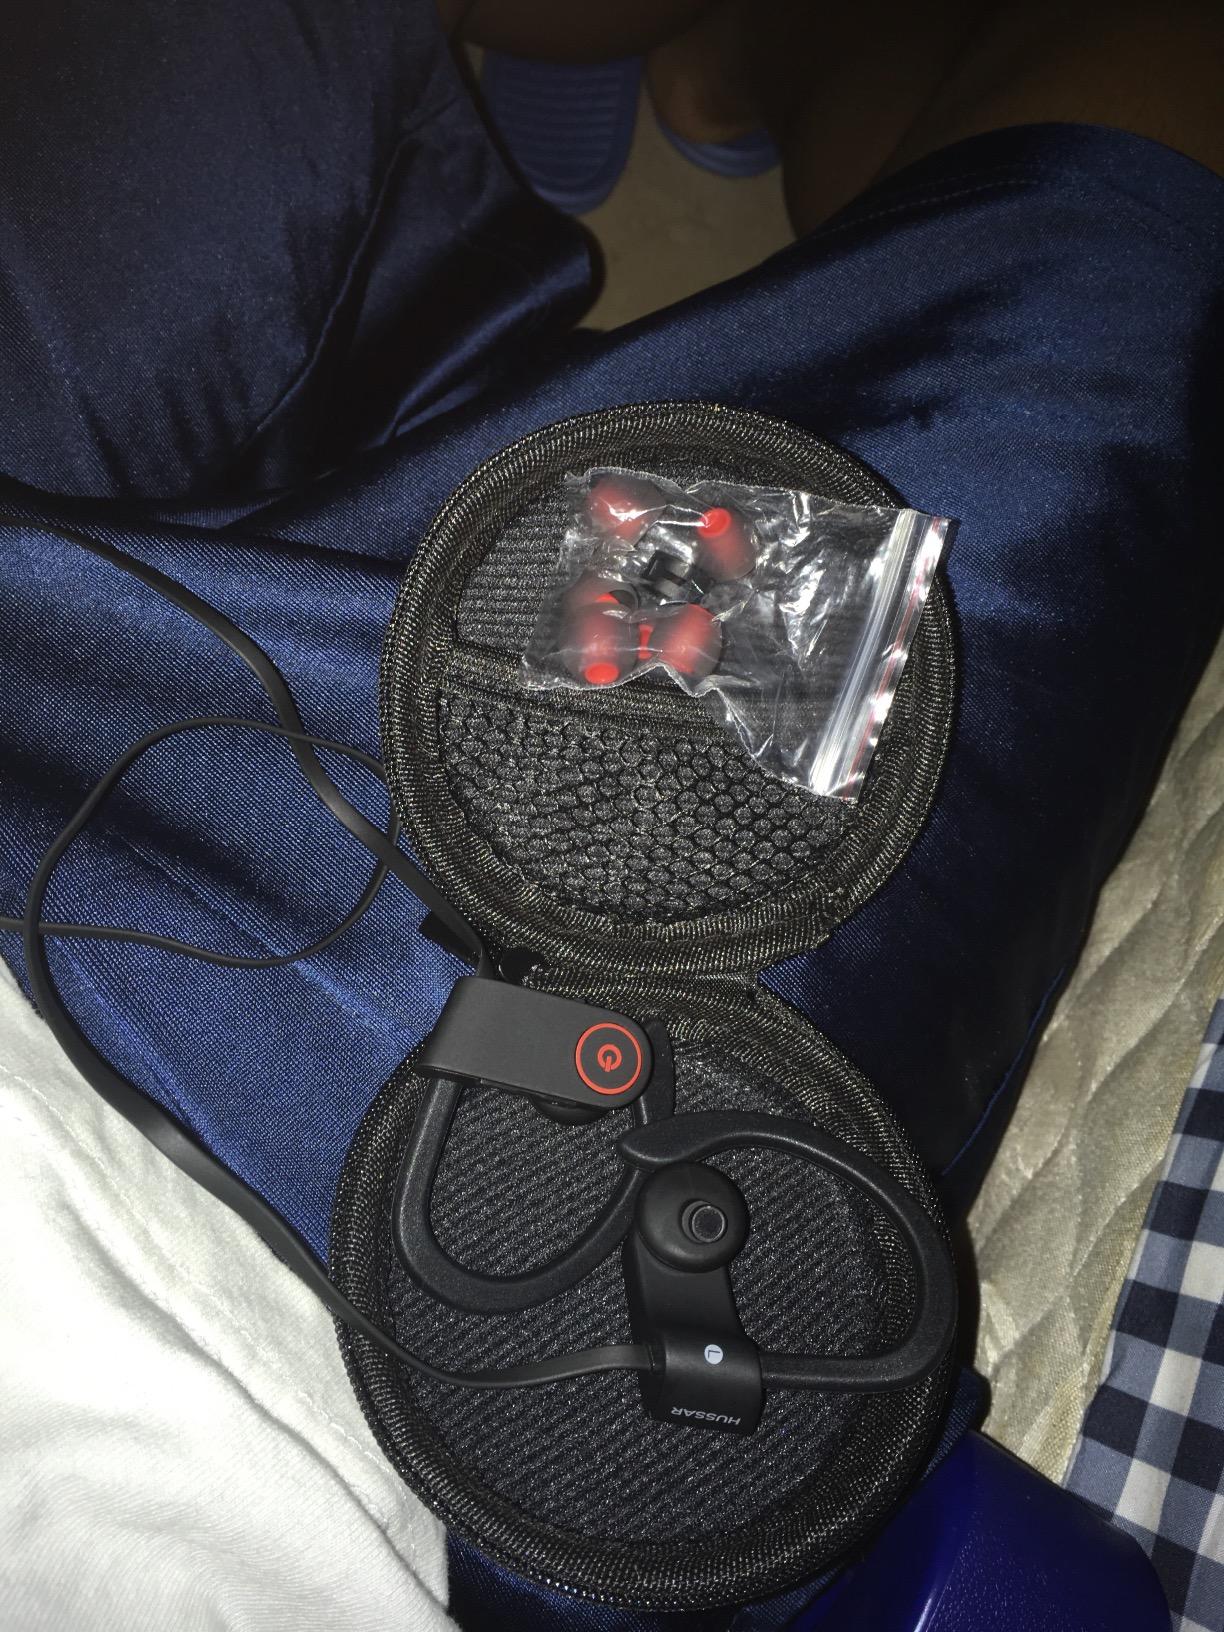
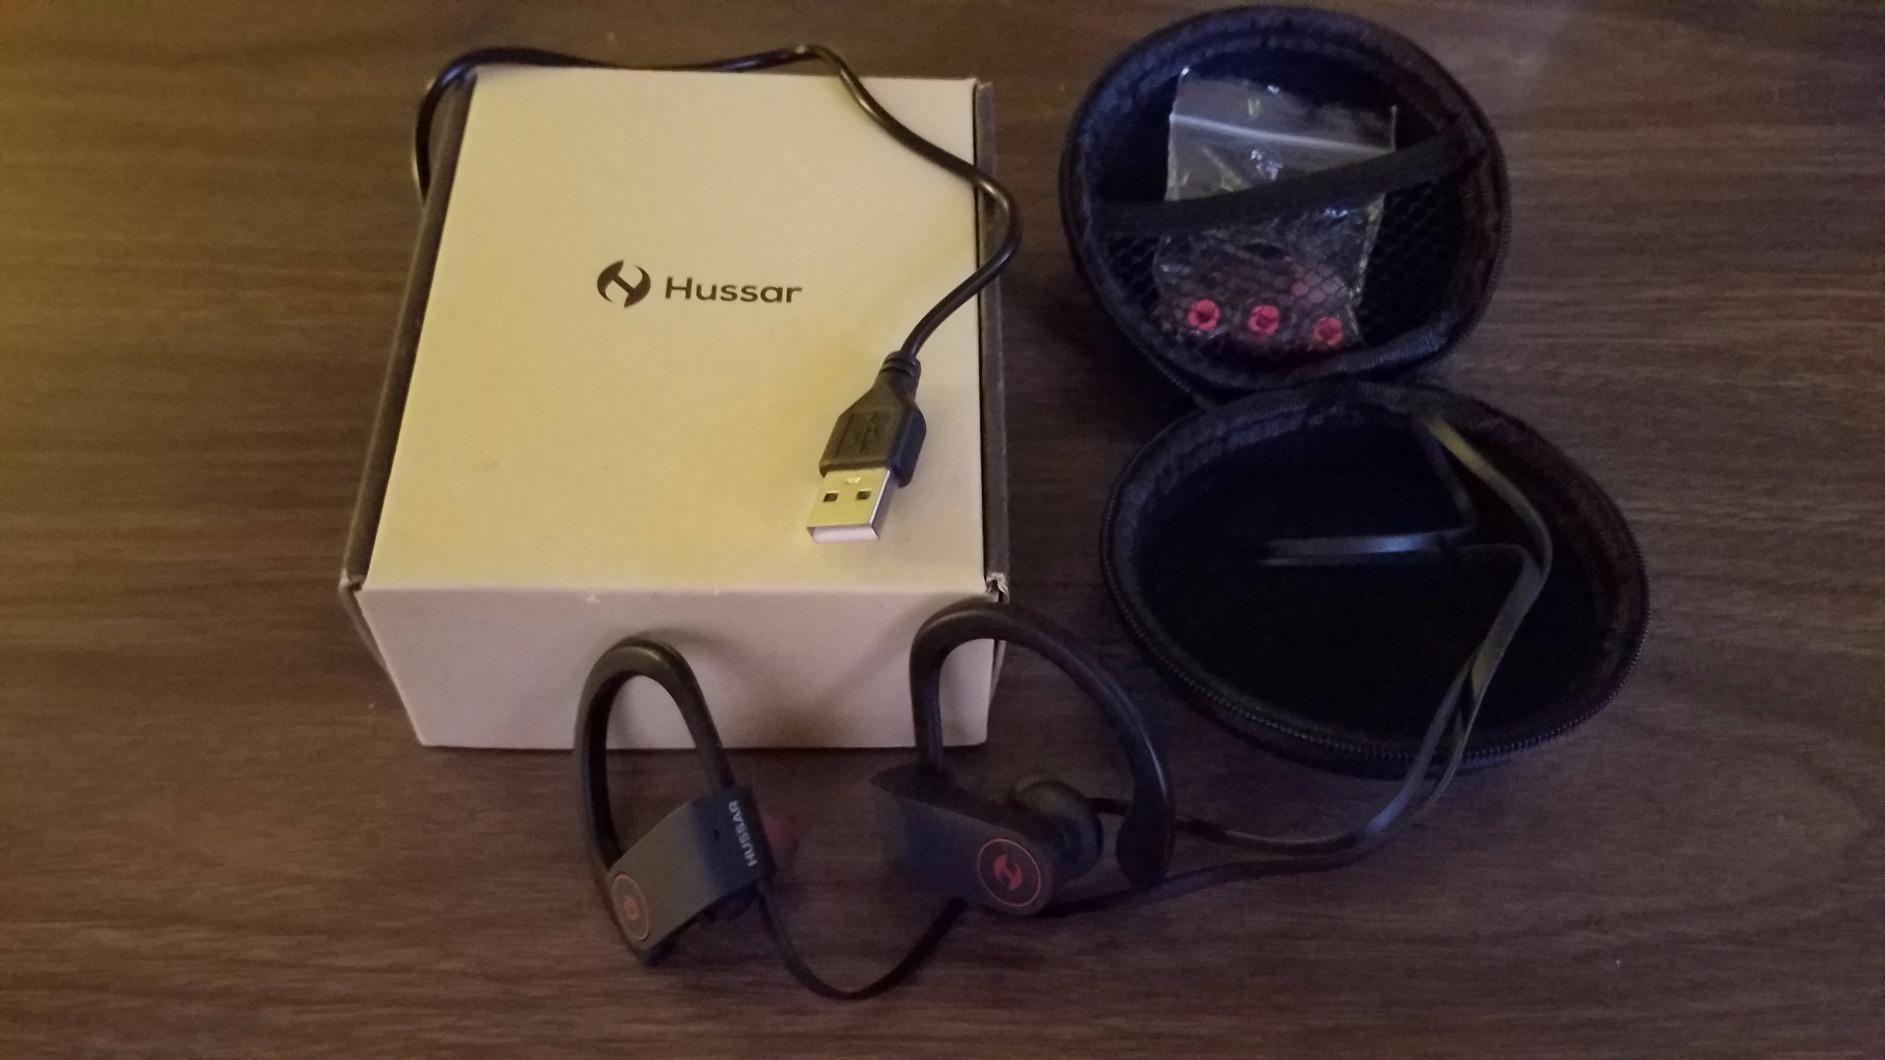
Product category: headphones
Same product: yes